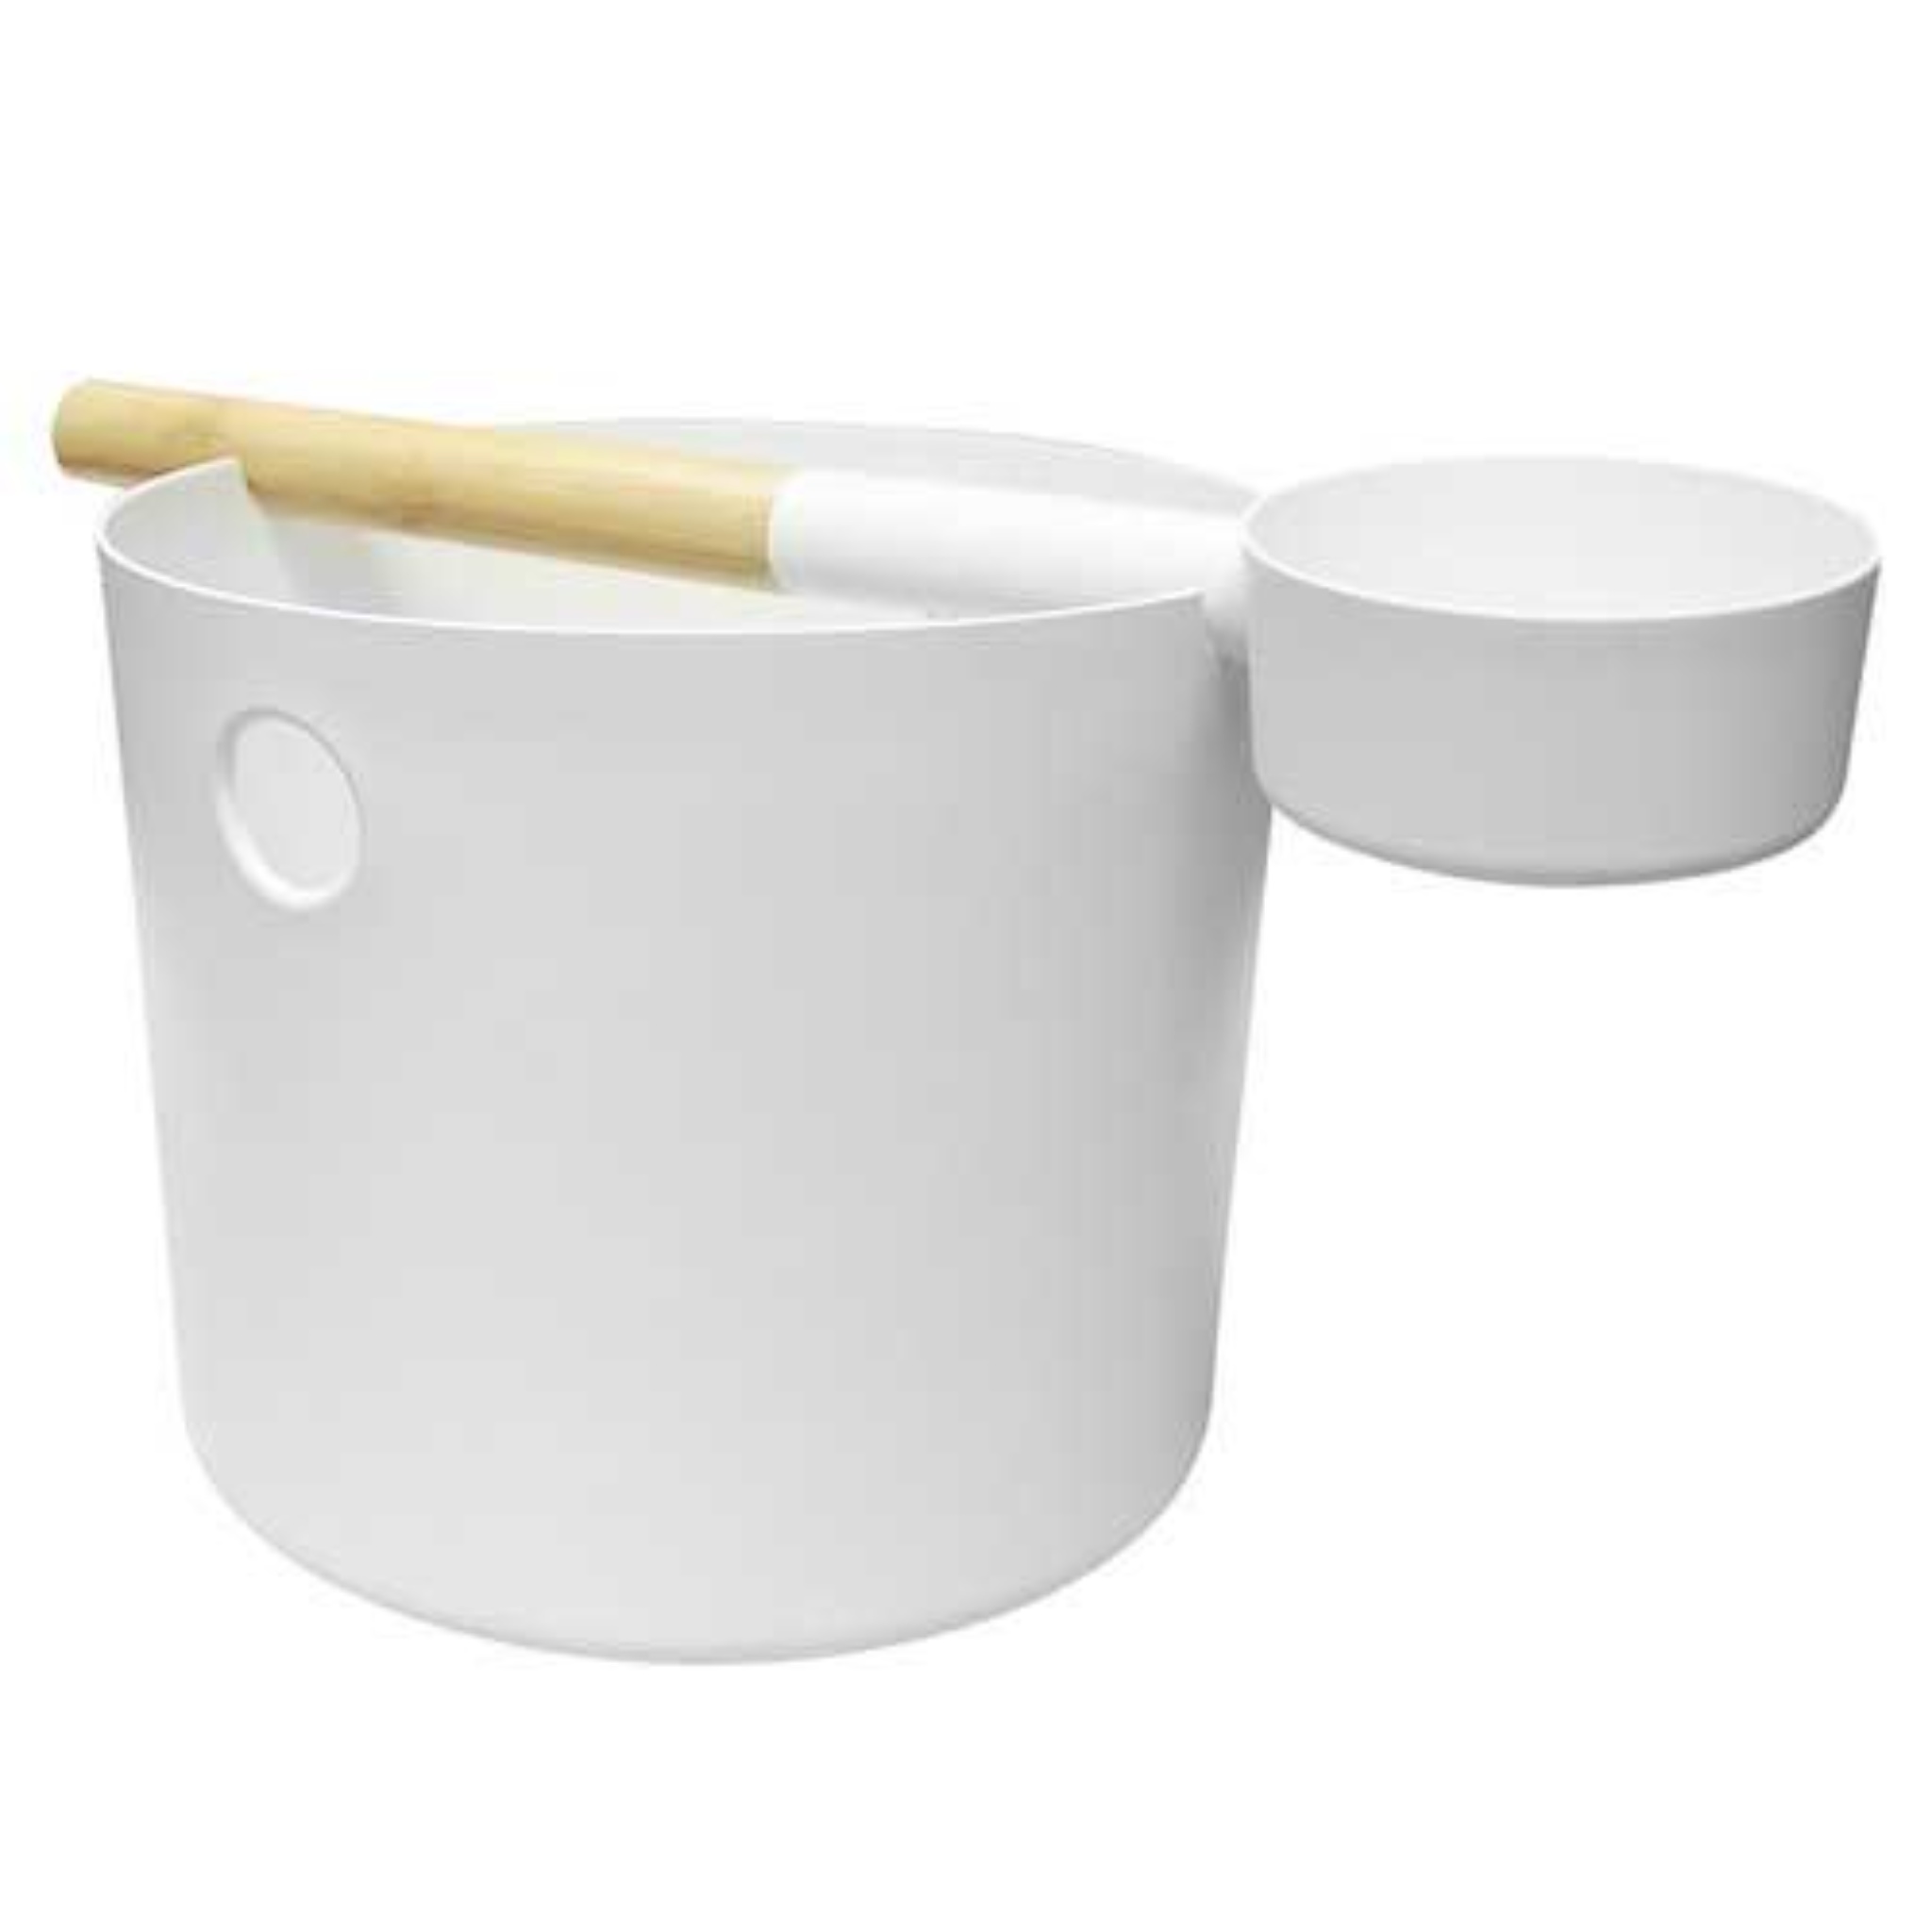
Leisurecraft White KOLO Bucket with Ladle/Handle in Box
The KOLO White Bucket with Ladle set features a high-quality aluminum bucket designed to withstand the high temperatures of a sauna. It includes a long-lasting, stylish bamboo ladle that complements the bucket’s sleek design. Both the bucket and ladle are made from durable materials, ensuring they perform reliably in the heat of the sauna for years to come.
Brand: Dundalk LeisureCraft
Category: Home & Garden > Pool & Spa > Sauna Accessories > Sauna Buckets & Ladles